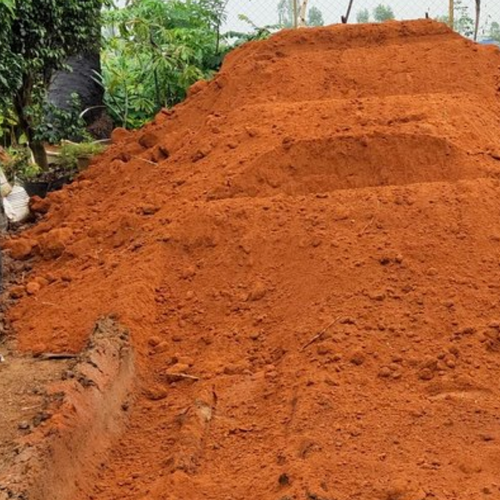
Soil type: Red soil